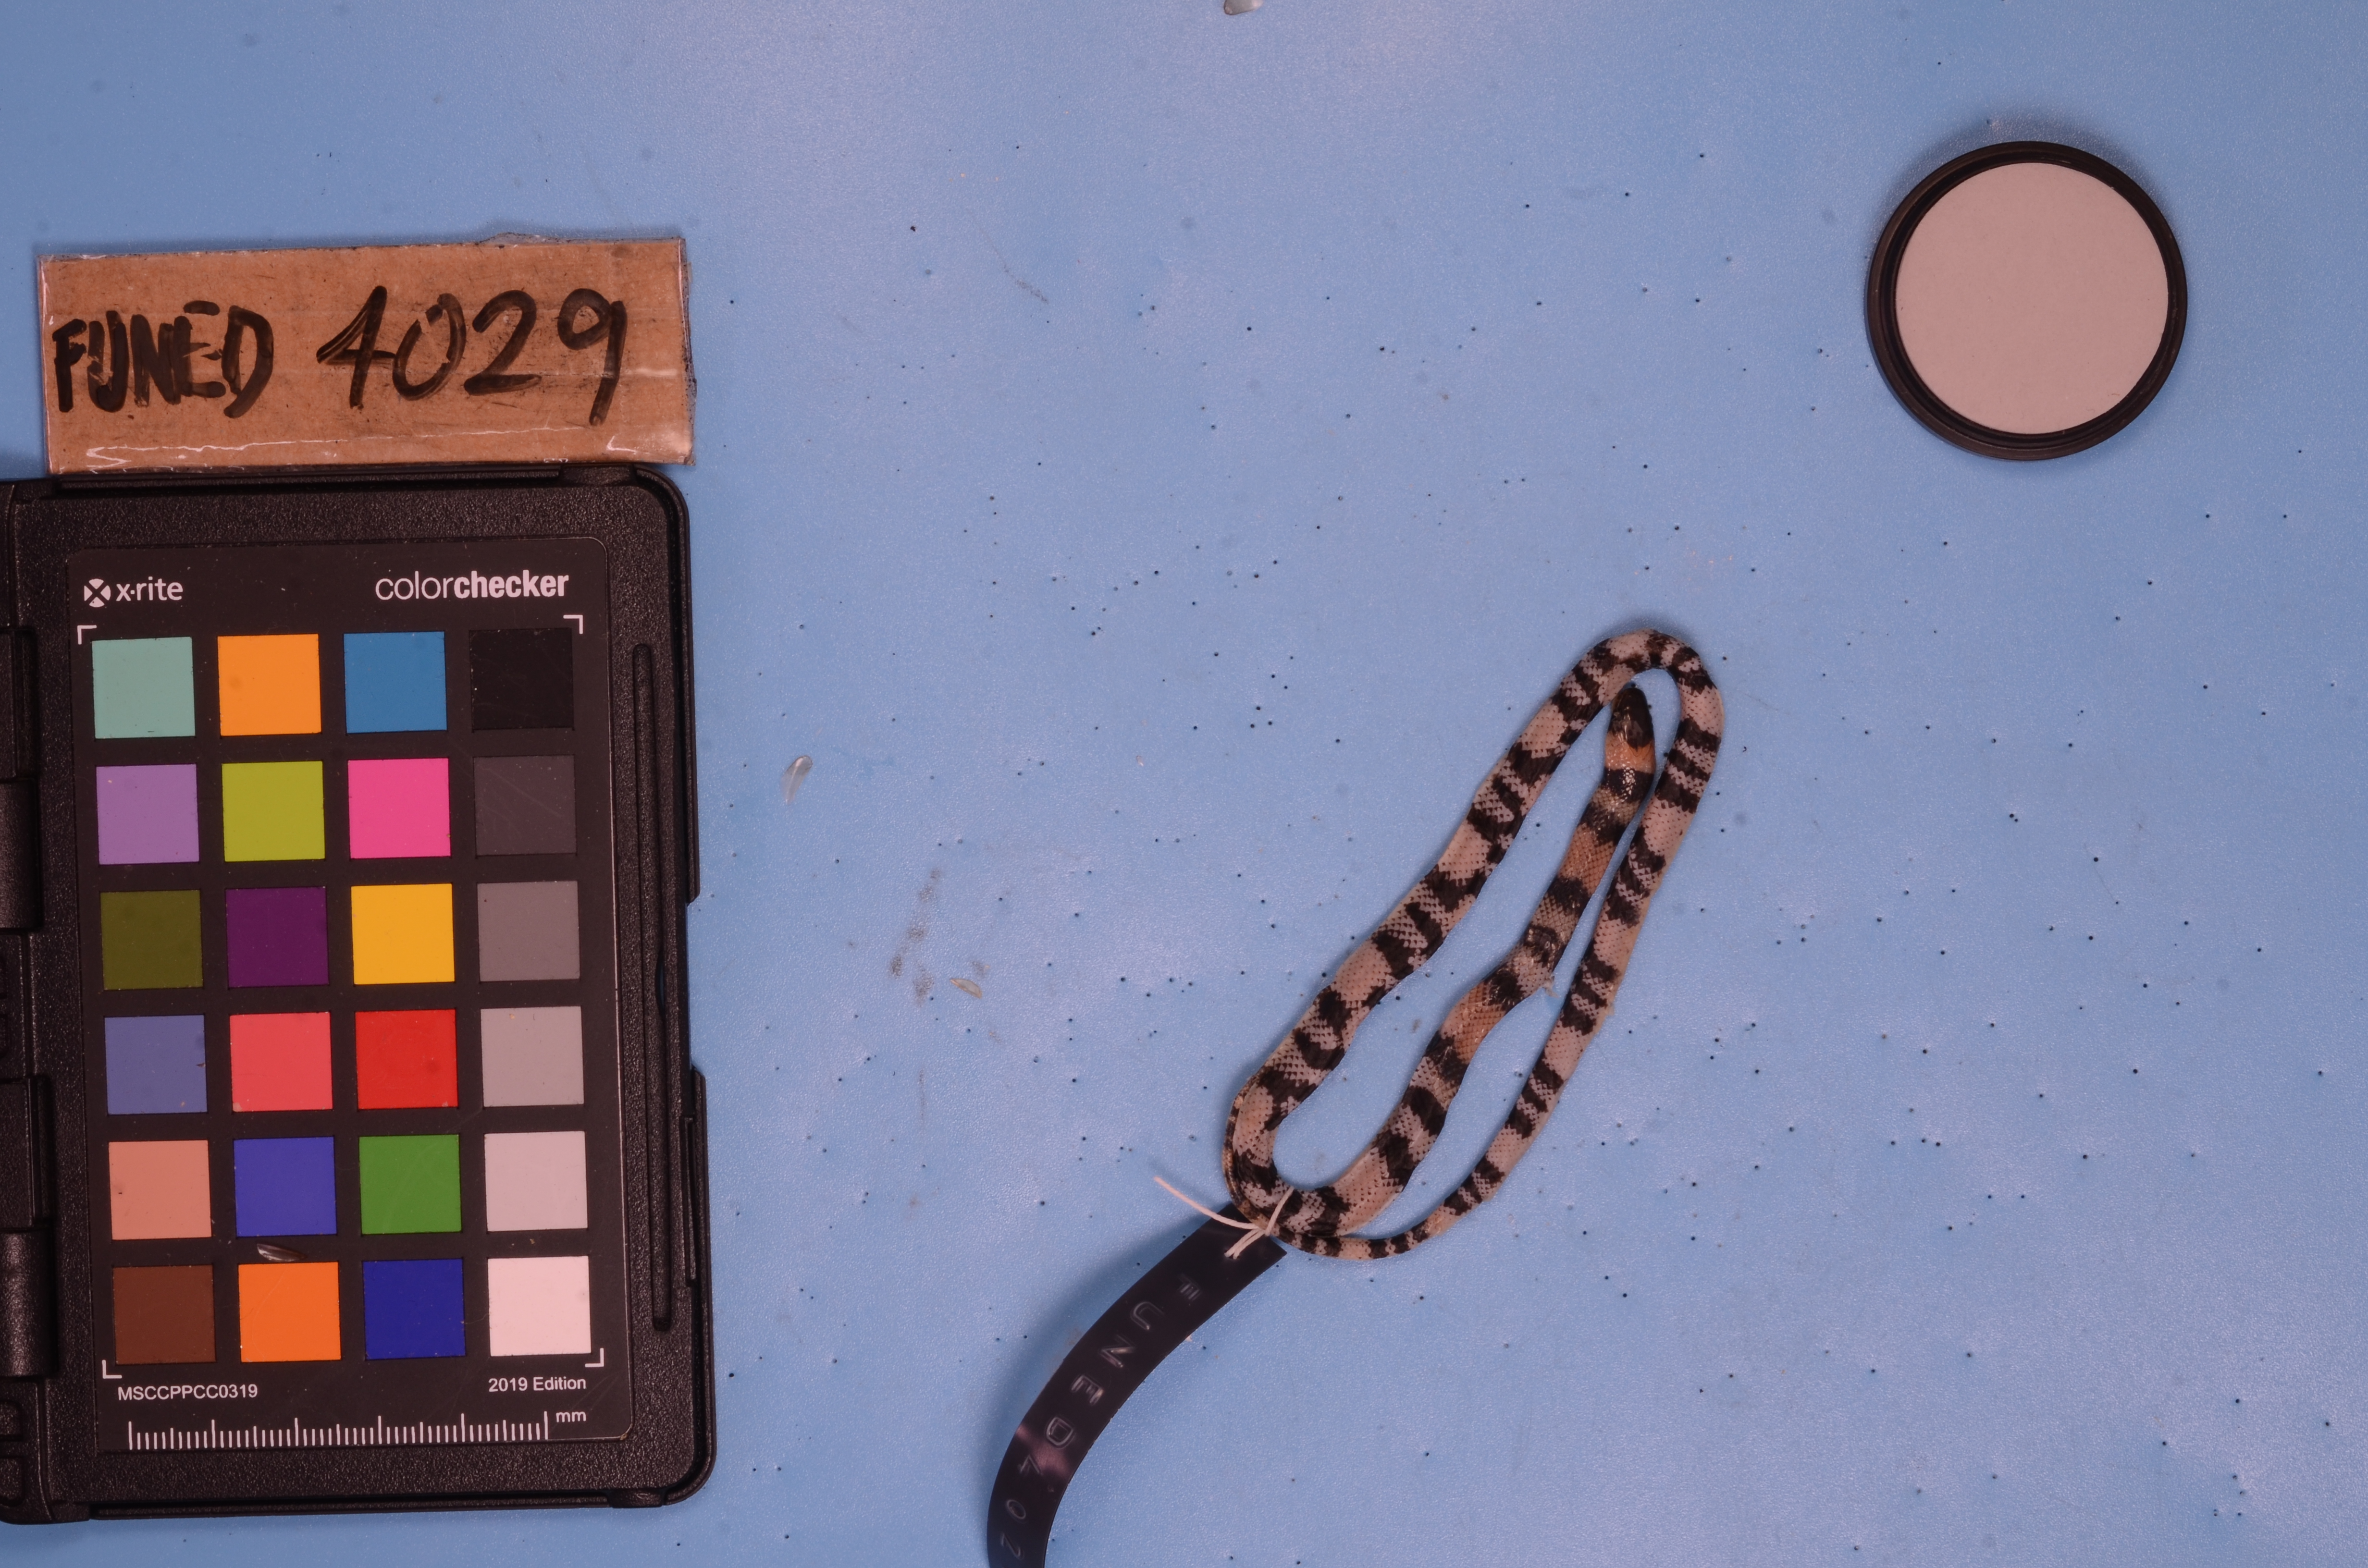
Species: Oxyrhopus guibei
View: dorsal
Mimicry status: mimic